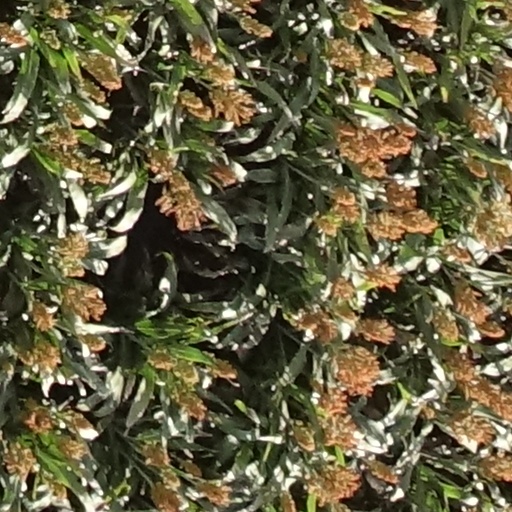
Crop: sorghum